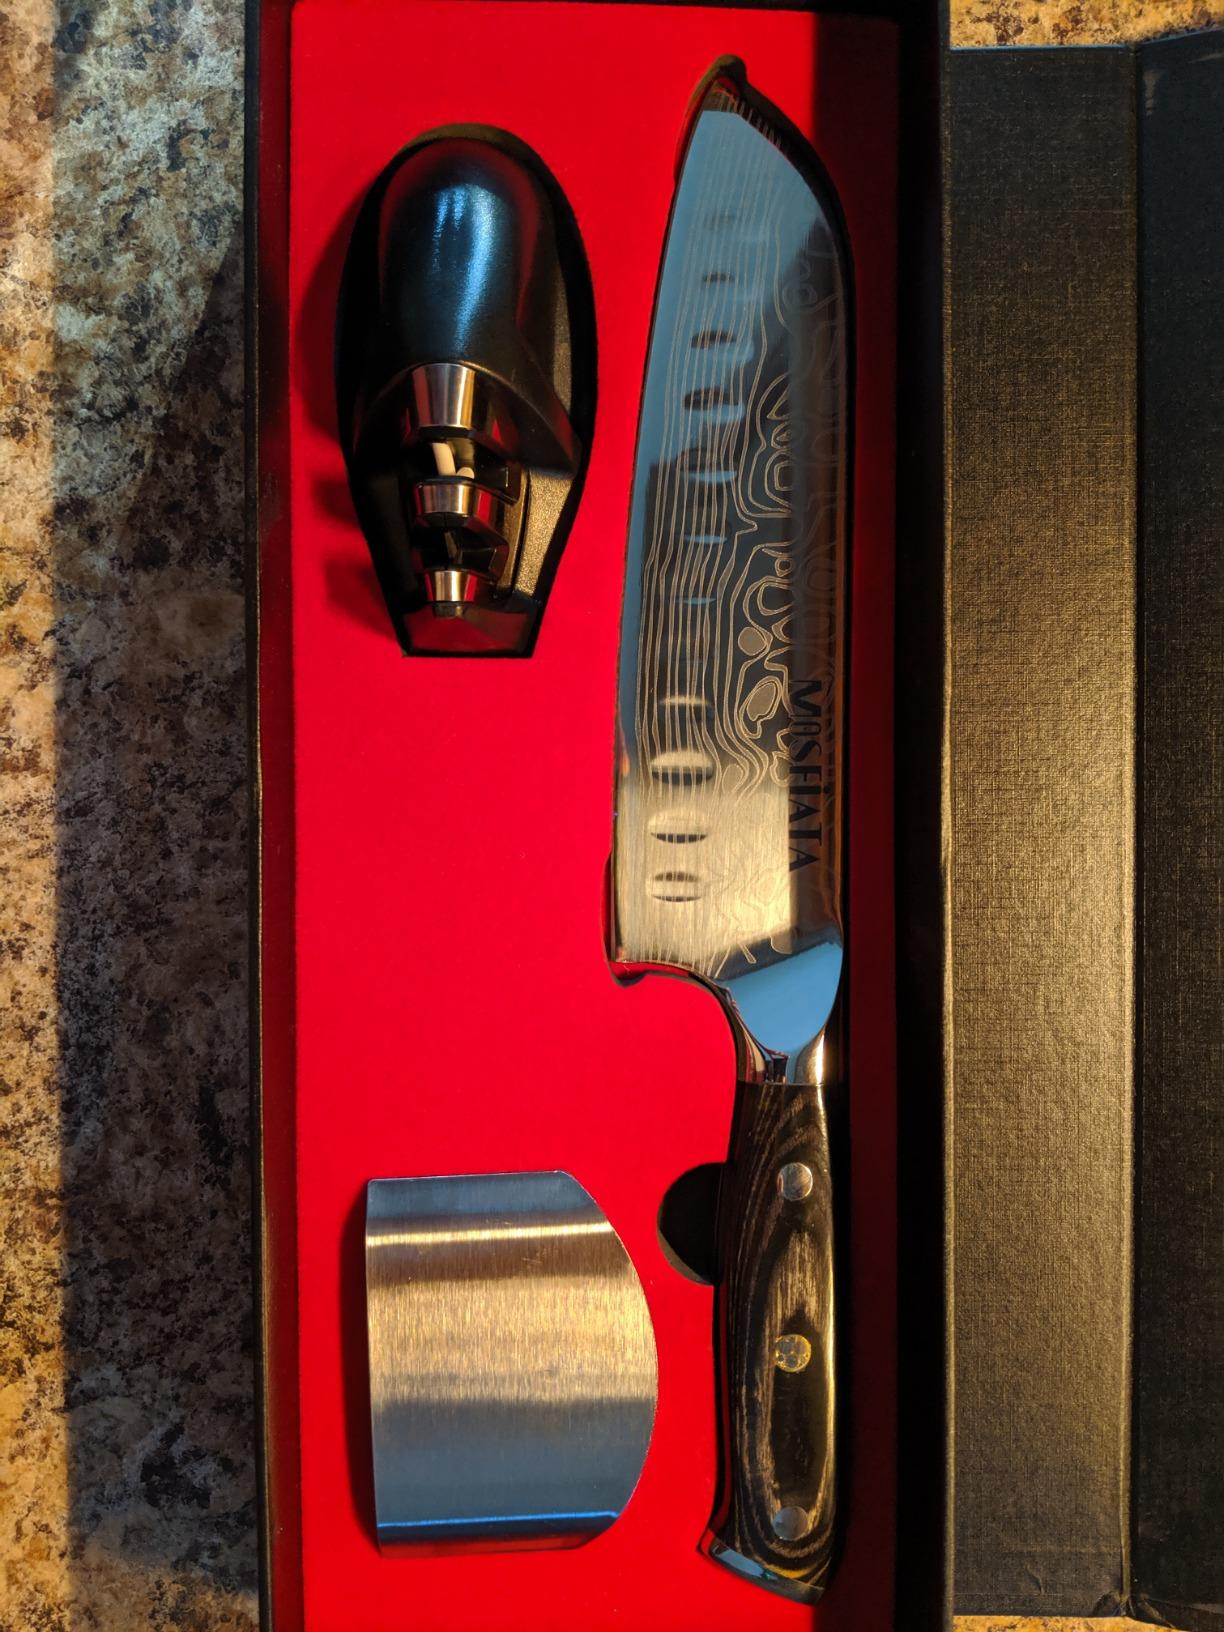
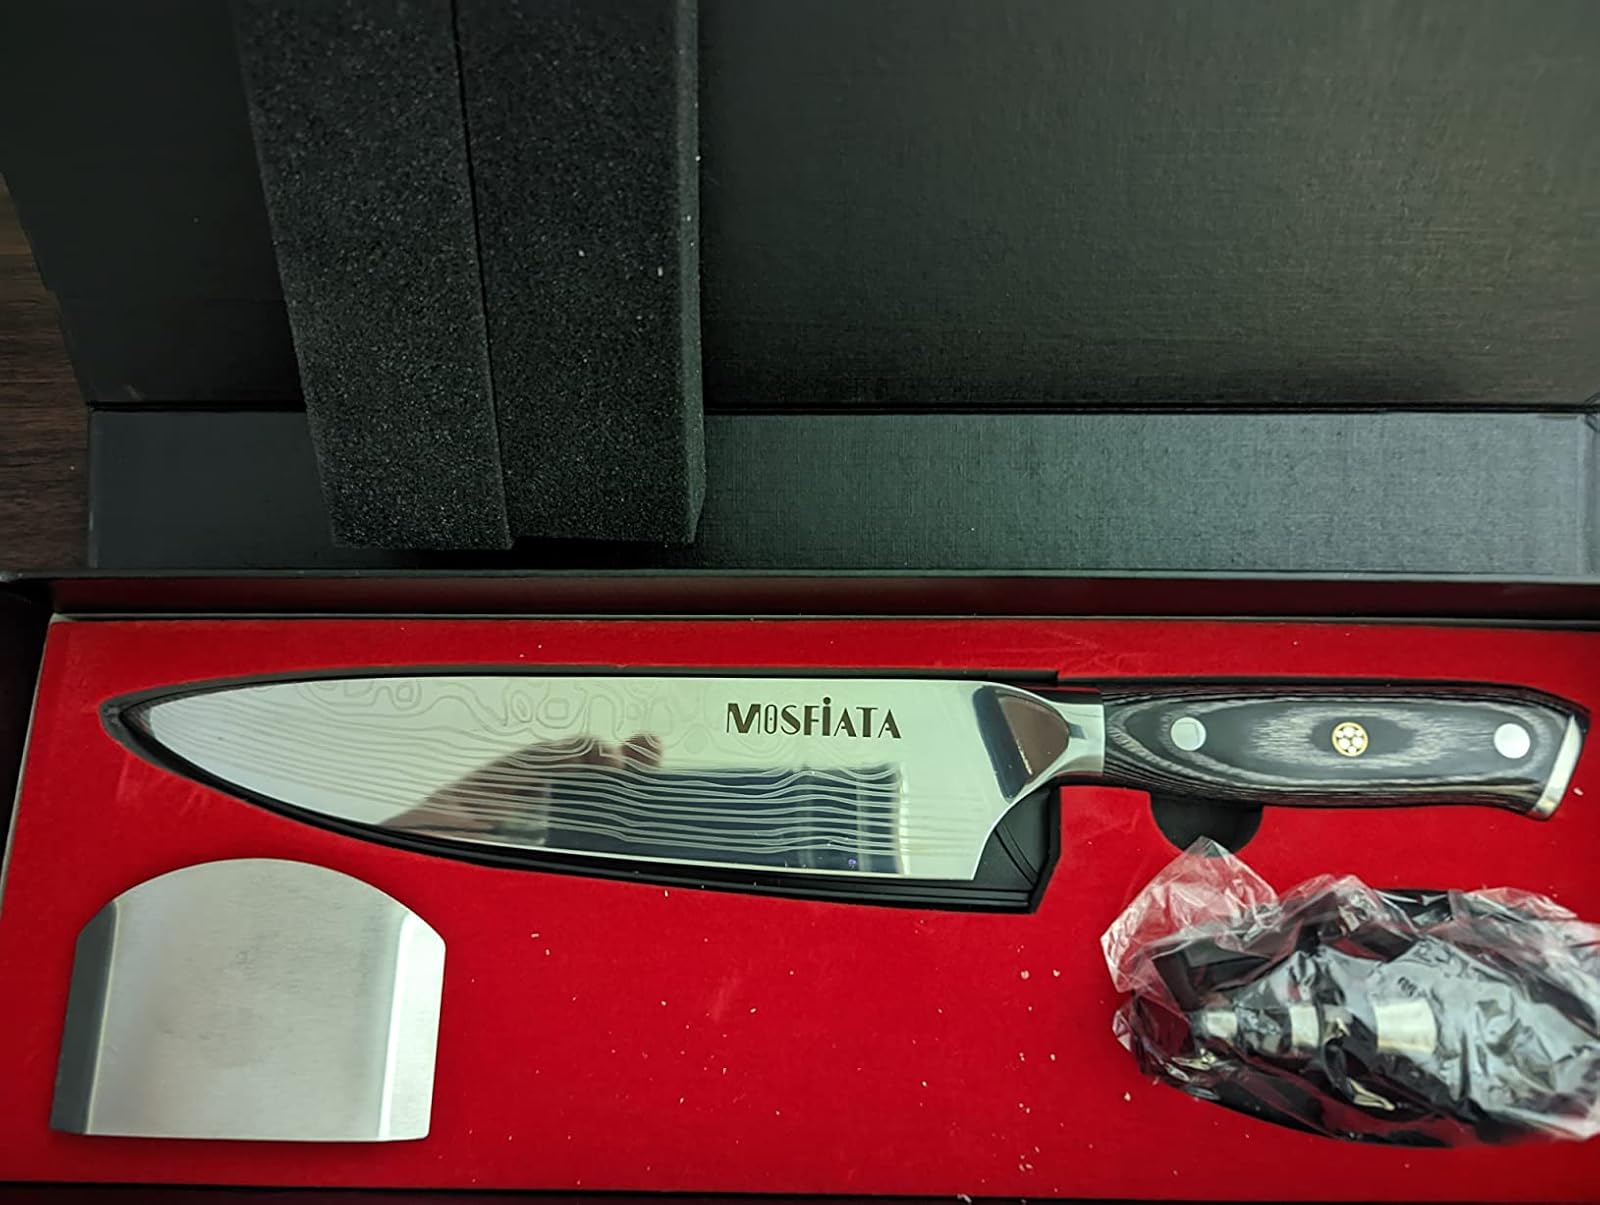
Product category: items_knife
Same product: no